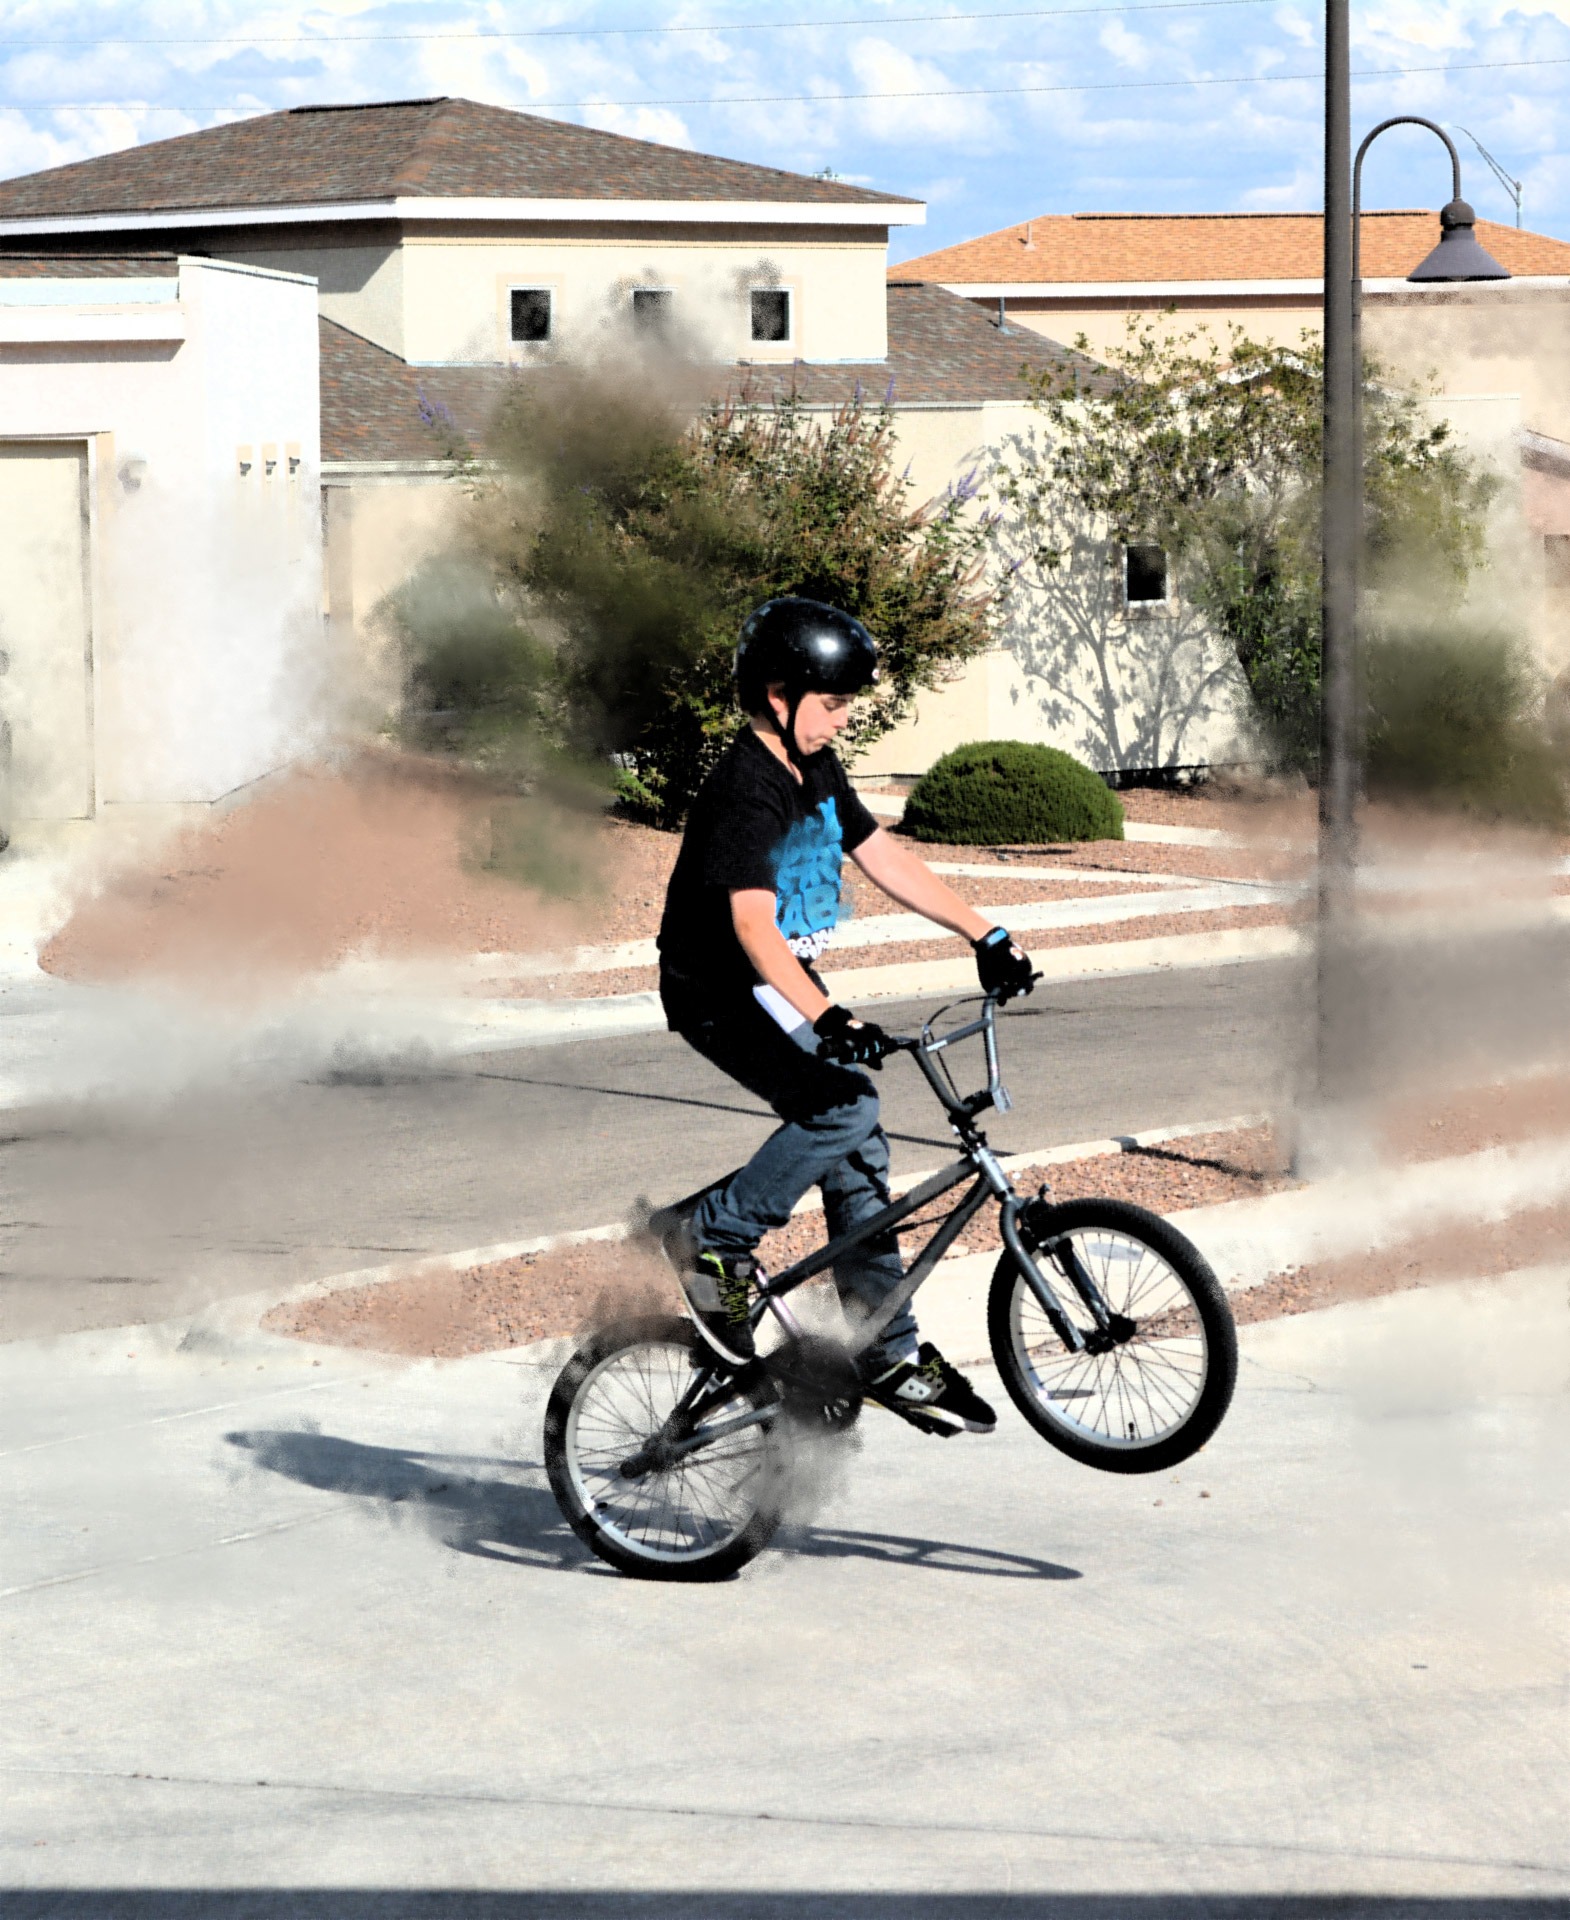
silhouette, bicycle, bike, vehicle, shadow, extreme sport, sports equipment, mountain bike, cycling, art, fun, sports, trick, stunt, cycle sport, bicycle motocross, bmx bike, freestyle bmx, wheelies